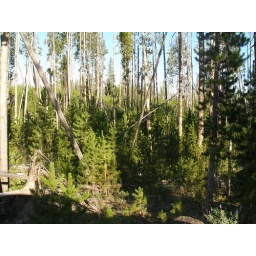
On my last visit in 1987 this was a solid wall of green &amp;amp; shade. No sky was visible.